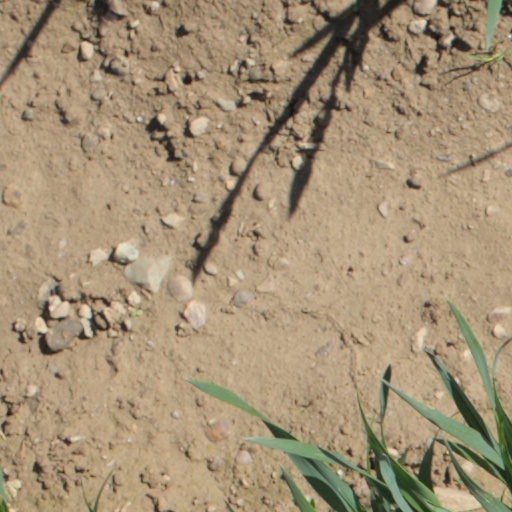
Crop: wheat